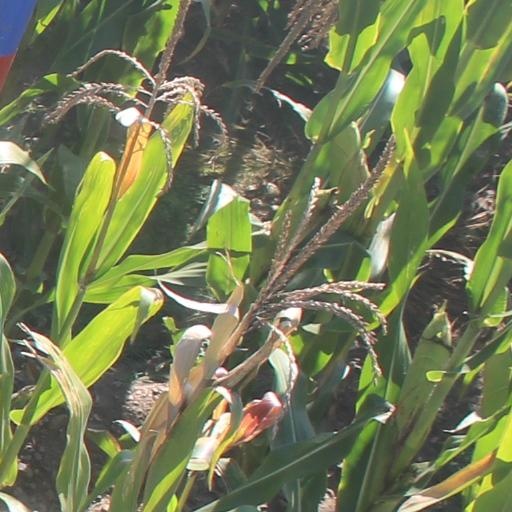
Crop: maize; corn